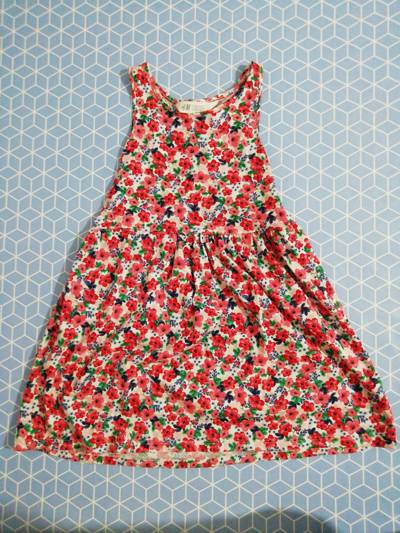
Waste category: clothes